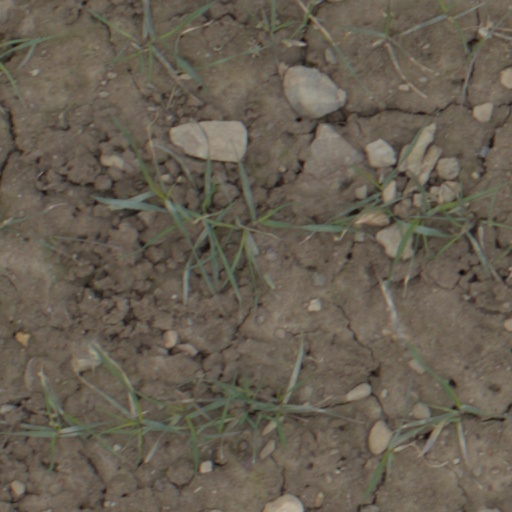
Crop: wheat